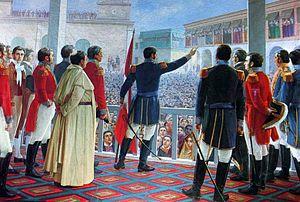
Thomas Cochrane, 10ᵉ comte de Dundonald, est un amiral et homme politique britannique, à la carrière émaillée de controverses. Il est le modèle de nombreux héros de romans sur la Royal Navy, parmi lesquels Horatio Hornblower, créé par C. S. Forester, et Jack Aubrey, personnage principal des romans de Patrick O'Brian et du film qui en a été tiré en 2003, Master and Commander : De l'autre côté du monde.
L'histoire de Lima commence vers 100 à 650 lorsque le territoire de l'actuelle capitale du Pérou, était habité par divers groupes amérindiens, bien avant l'arrivée de l'Empire Inca dans la région. Cette civilisation appelée culture Lima se développa dans les vallées des rivières Chillón, Rímac et Lurín. Les populations étaient regroupées sous différentes seigneuries régionales, parmi lesquelles la seigneurie d'Ichma. La vallée de ces 3 rivières et ses environs a été occupée par une série implantations et de complexes bâtis de différentes époques construits en adobe, boue et pierre associés au système d'irrigation des vallées; à ce jour, il y a environ 500 de ces restes sous forme de pyramides, de plates-formes et plus, dispersés dans toute la ville. Le temple de Pachacamac dans la vallée du Lurín est le temple le plus important laissé par ces civilisations.
15 janvier : l’imam du Yémen s’engage à respecter les intérêts de la Compagnie anglaise des Indes orientales. La Grande-Bretagne installe un représentant de la Compagnie à Mokha et s’assure une présence dans la péninsule Arabique et une escale sur la route des Indes.
La Guerre d'indépendance du Pérou est la période de l'histoire du Pérou au cours de laquelle un conflit révolutionnaire aboutit à la chute de la Vice-royauté du Pérou et à la création d'une République péruvienne, indépendante de la Couronne d'Espagne.
10 juillet : le traité d'Adams-Onís entre en vigueur. Il fixe la totalité de la frontière entre les États-Unis et la Nouvelle-Espagne. Selon les termes du traité, la totalité de la Floride espagnole est vendue aux États-Unis. Le traité transfère le reste des actuels Idaho et Oregon à l'Oregon Country, des parties des actuels Colorado, Oklahoma et Wyoming, ainsi que la totalité du Nouveau-Mexique et du Texas, à la Nouvelle-Espagne, et toute la Floride aux États-Unis. Les nouvelles frontières rognèrent sur le comté de Miller, dans le Territoire de l'Arkansas, qui avait été créé le 1ᵉʳ avril 1820 et s'étendant sous la Red River à l'intérieur de terres cédées à l'Espagne. Cependant, l'isolement de la région ne provoqua aucun conflit sérieux avec l'Espagne.
Le Pérou, en forme longue la république du Pérou, en espagnol Perú et República del Perú, en quechua Piruw et Piruw Republika et en aymara Piruw et Piruw Suyu, est un pays situé dans l'Ouest de l'Amérique du Sud. Entouré par l'Équateur au nord-ouest, la Colombie au nord-nord-est, le Brésil au nord-est, la Bolivie au sud-est, le Chili au sud-sud-est et l'océan Pacifique à l'ouest-sud-ouest, il est le troisième pays du sous-continent par sa superficie : 1 285 220 km², et le quatrième par sa population : environ 32 millions d'habitants.